Wellerman

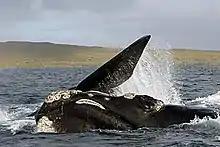
Southern Right Whale, or "Tohorā", was the primally targeted species in shore whaling industry in New Zealand, and infrequently appears in Otago waters today.

With the success of the Otakou station, the Weller brothers extended whaling grounds from Akaroa on Banks Peninsula in the north to Stewart Island in the south, with three within Otago Harbour and one in Blueskin Bay, and at least five between Pūrākaunui and Banks Peninsula. Their operations drew attentions from other whalers including Johnny Jones, leading to the expansion of the industry along the east coast of the South Island and establishments of competing stations throughout the Otago region. However, the industry was short-lived in general due to overexploitations causing depletion of local whale stocks and dwindling catches. Additionally, arrivals of whaling ships from Sydney presumably triggered an epidemic in the region.